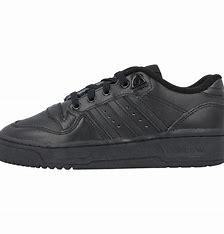
Brand: Adidas
Model: Rivalry